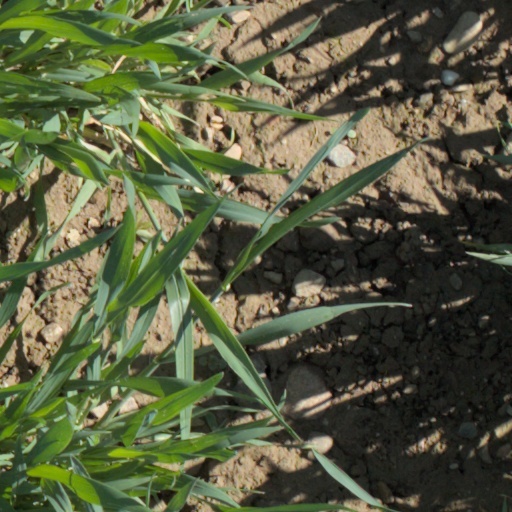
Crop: wheat